Wayne W. Lambert

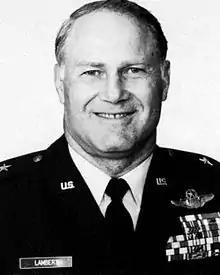

Wayne Winston Lambert (born January 3, 1936) is a former Air Force Brigadier General (United States). He attended the United States Military Academy at West Point, New York, after already having served a year in the US Army. Lambert graduated from the Academy in 1959 with a B.S. degree in military science and was commissioned a 2nd Lieutenant in the USAF that same year. He trained as a bomber pilot, receiving his Aviator badge in 1960. He has logged over 5,800 flying hours with the US Air Force. A seasoned combat veteran, Lambert flew over 225 combat missions in South East Asia as a B-52 crew member. He was awarded the Distinguished Flying Cross (United States) and received 10 awards of the Air Medal for his service during the Vietnamese War. After serving in a succession of lesser command positions, Lambert was promoted to the rank of Brigadier General in 1983, assuming command of the former Strategic Air Command's 7th Air Division, headquartered then at Ramstein Air Base in West Germany, and overseeing SAC operations throughout the European theater. The Brigadier General retired from the US Air Force in 1989.